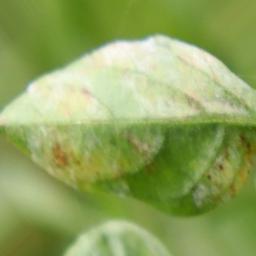
Label: powdery mildew